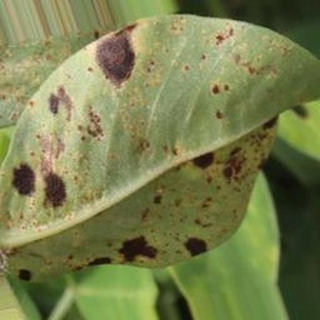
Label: groundnut_rust